Jodensavanne

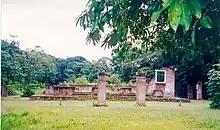
The remains of the Beracha ve Shalom ("Blessings and Peace") synagogue on the Jodensavanne (February 2000)

Jodensavanne (Dutch, "Jewish Savanna") was a Jewish plantation community in Suriname, South America, and was for a time the centre of Jewish life in the colony. It was established in the 1600s by Sephardi Jews and became more developed and wealthy after a group of Jews fleeing persecution in Brazil settled there in the 1660s. It was located in what is now Para District, about south of the capital Paramaribo, on the Suriname River. Sugarcane plantations were established by forcing Black African people to work as slaves. At its height in around 1700, Jodensavanne was home to roughly 500 plantation owners and 9000 enslaved people. The colony faced regular attacks from Indigenous people, slave revolts, and even raids from the French navy. The community eventually relocated to the capital of Paramaribo. Clearing of grave sites and maintenance of the synagogue ruins has been attempted at various times from the 1940s to the 21st century.